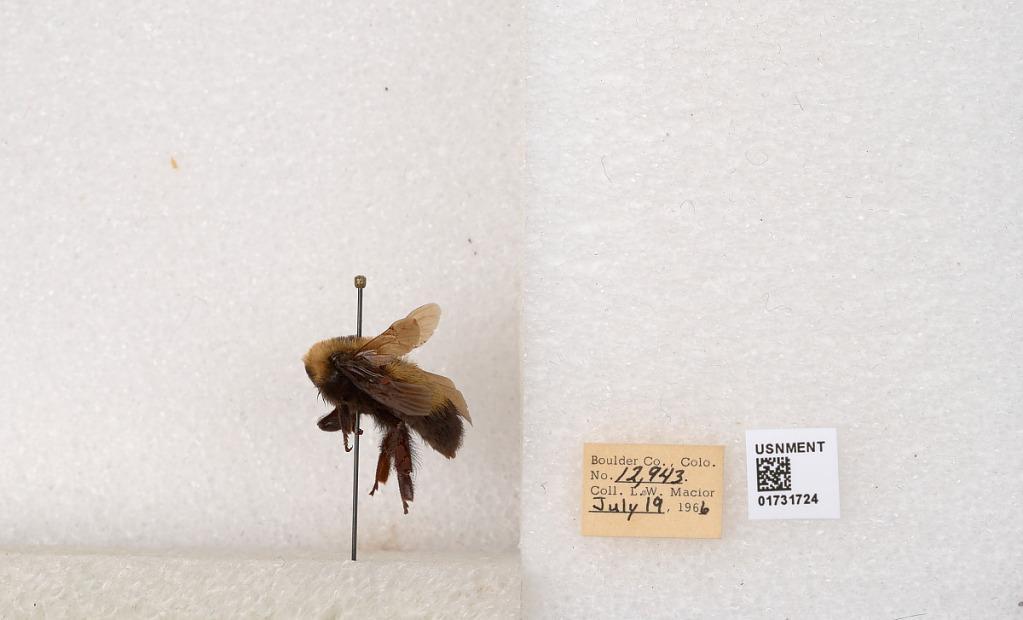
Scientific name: Bombus (Bombus) nevadensis Cresson